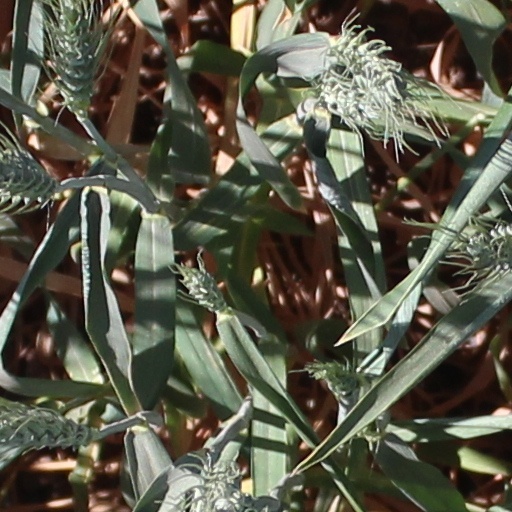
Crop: wheat